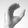
ASL letter: C